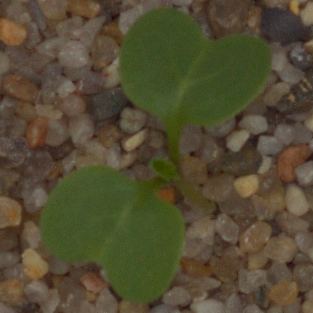
Label: charlock